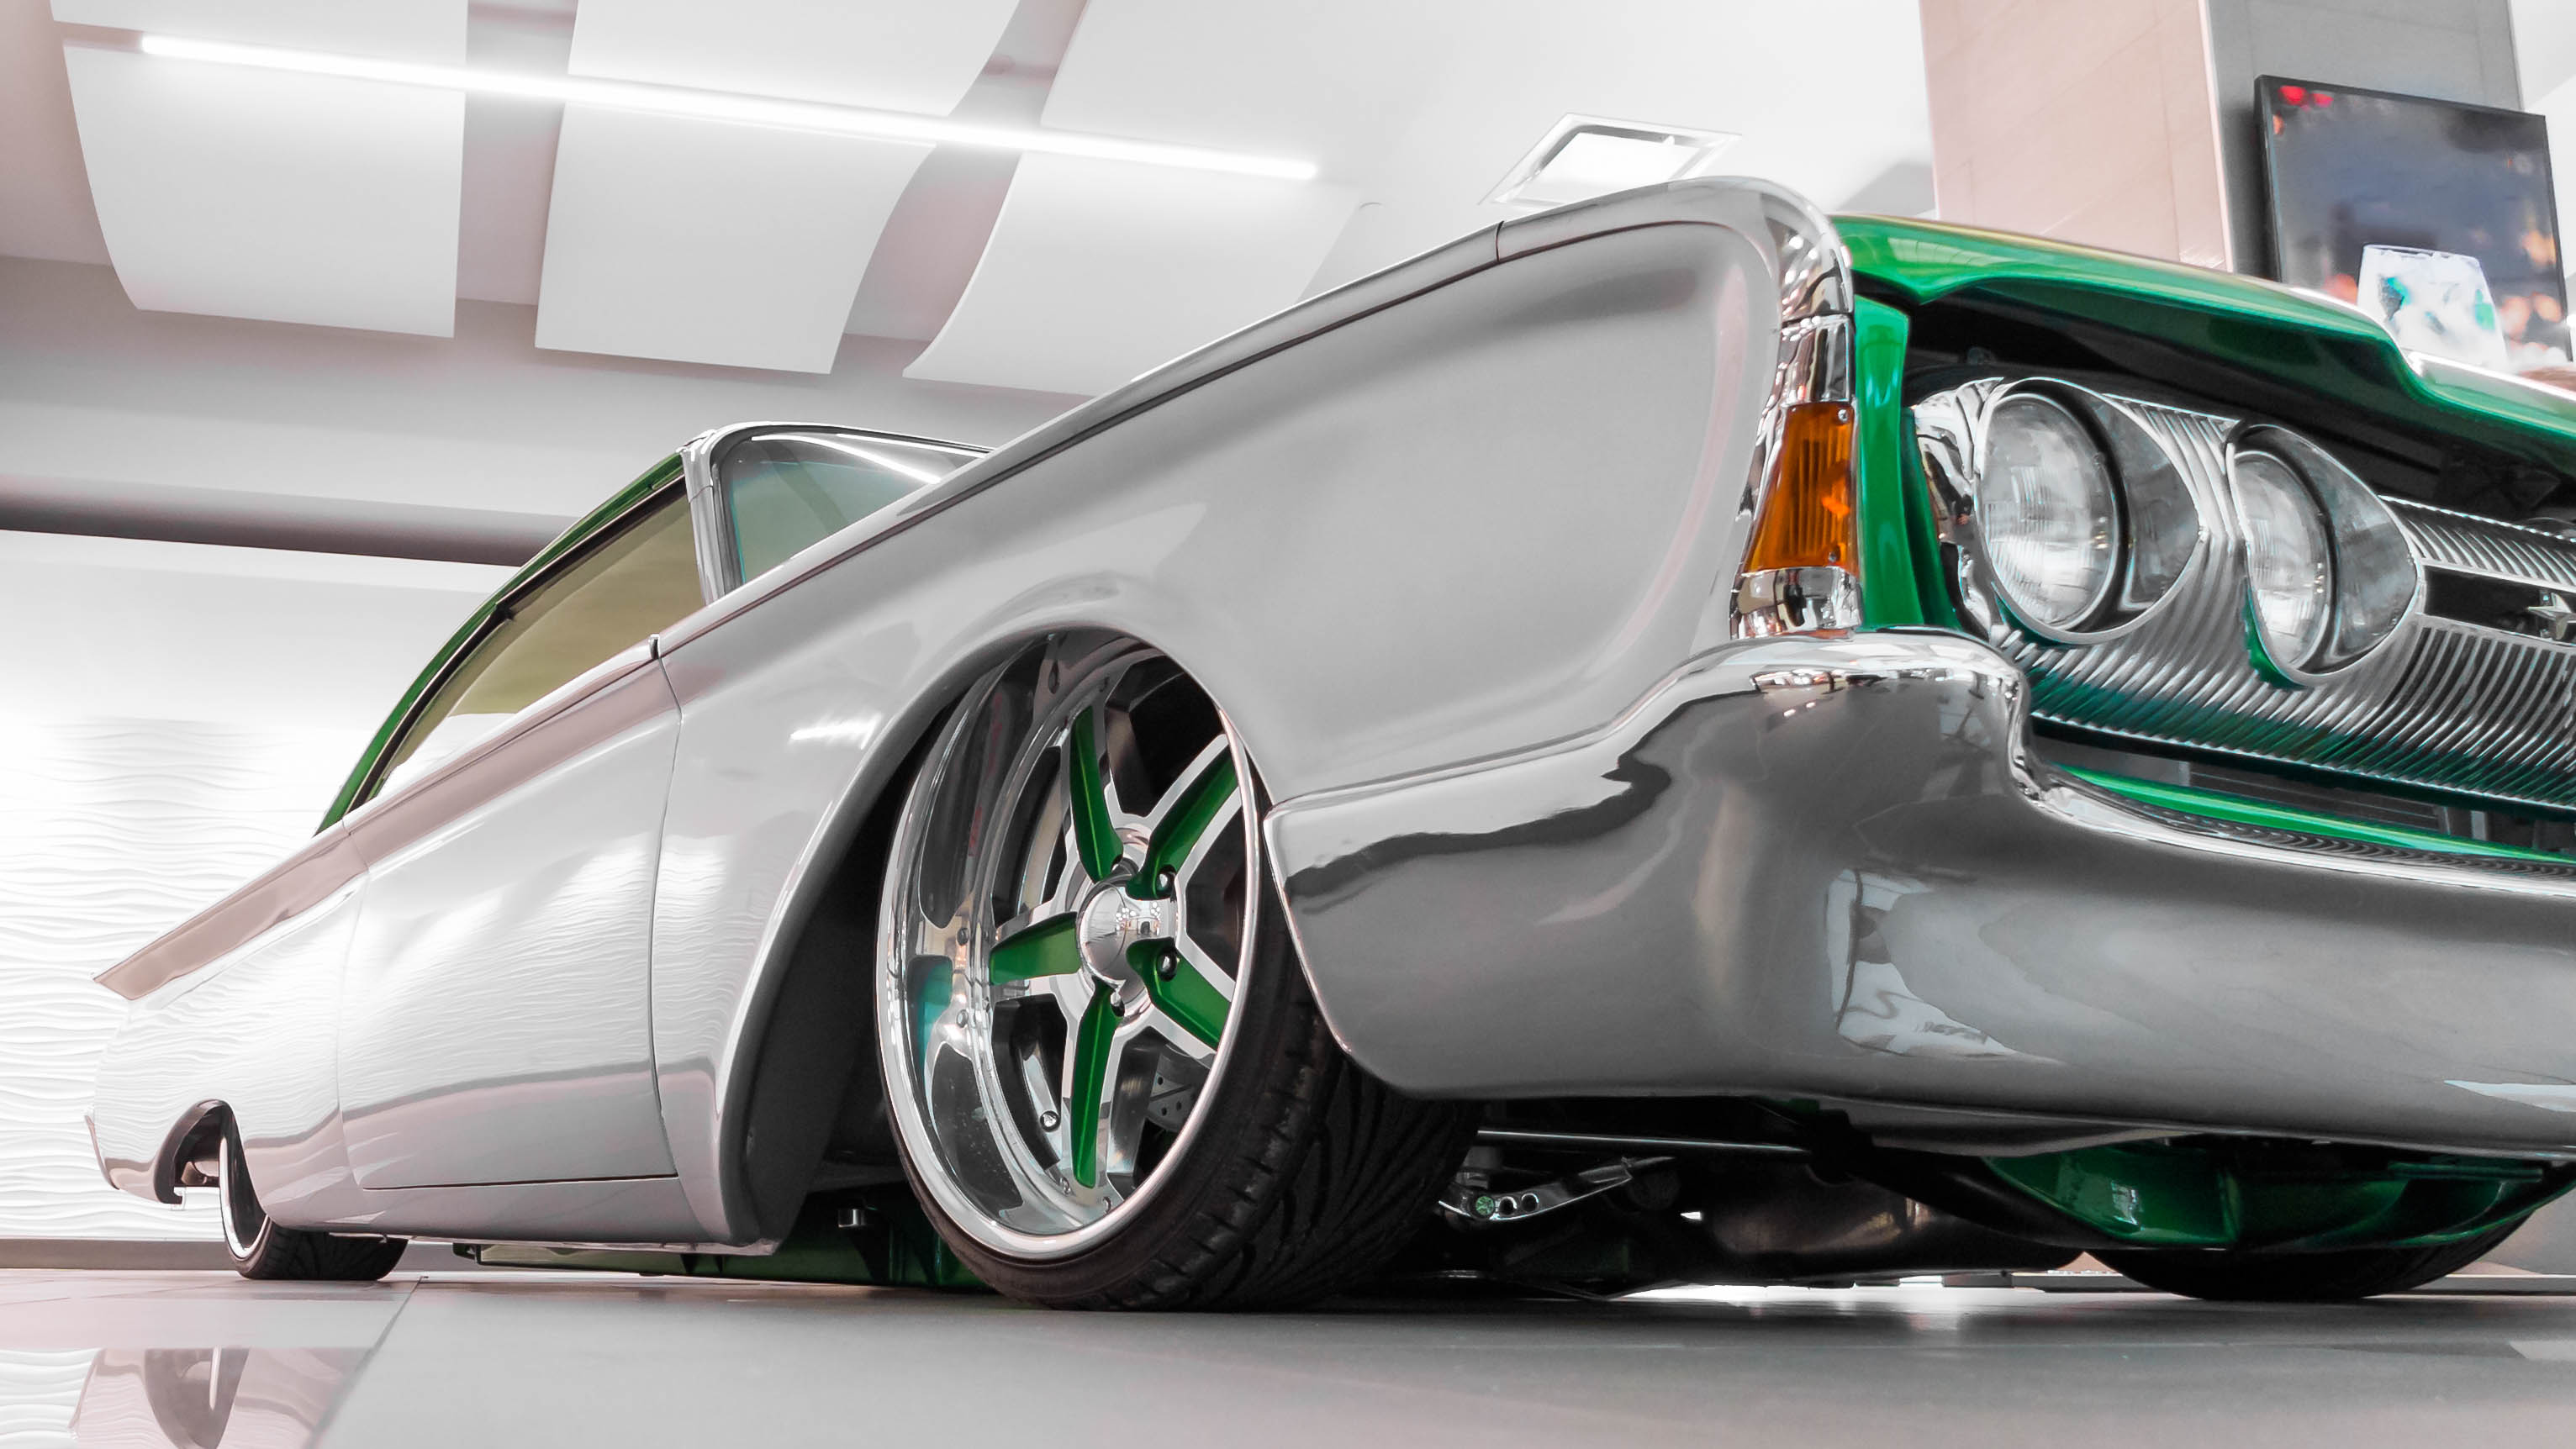
car, wheel, vehicle, show, motor vehicle, bumper, muscle car, canada, sedan, mississauga, ontario, lumix, panasonic, dmc, lx7, panasoniclumixdmclx7, custom, motorama, auto show, land vehicle, automobile make, automotive exterior, automotive design, executive car, full size car, custom car